Antiquarian

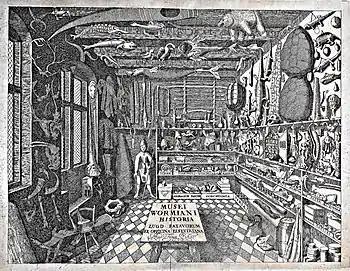
Ole Worm's cabinet of curiosities, from "Museum Wormianum," 1655

An antiquarian or antiquary is an aficionado or student of antiquities or things of the past. More specifically, the term is used for those who study history with particular attention to ancient artefacts, archaeological and historic sites, or historic archives and manuscripts. The essence of antiquarianism is a focus on the empirical evidence of the past, and is perhaps best encapsulated in the motto adopted by the 18th-century antiquary Sir Richard Colt Hoare, "We speak from facts, not theory."